Question: Why is there a clock?
Tambaya: Meyasa aka saka agogon?
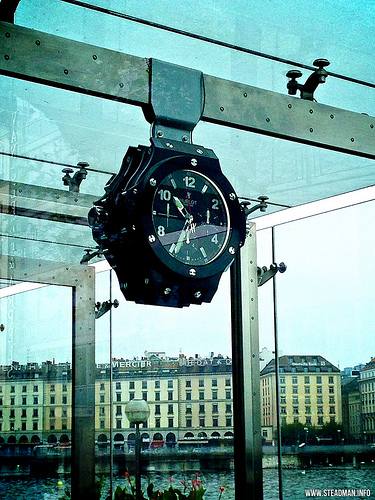
Answer: For time.
Amsa: Saboda lokaci.